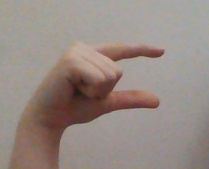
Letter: dal